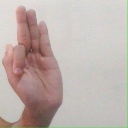
अक्षर: फ